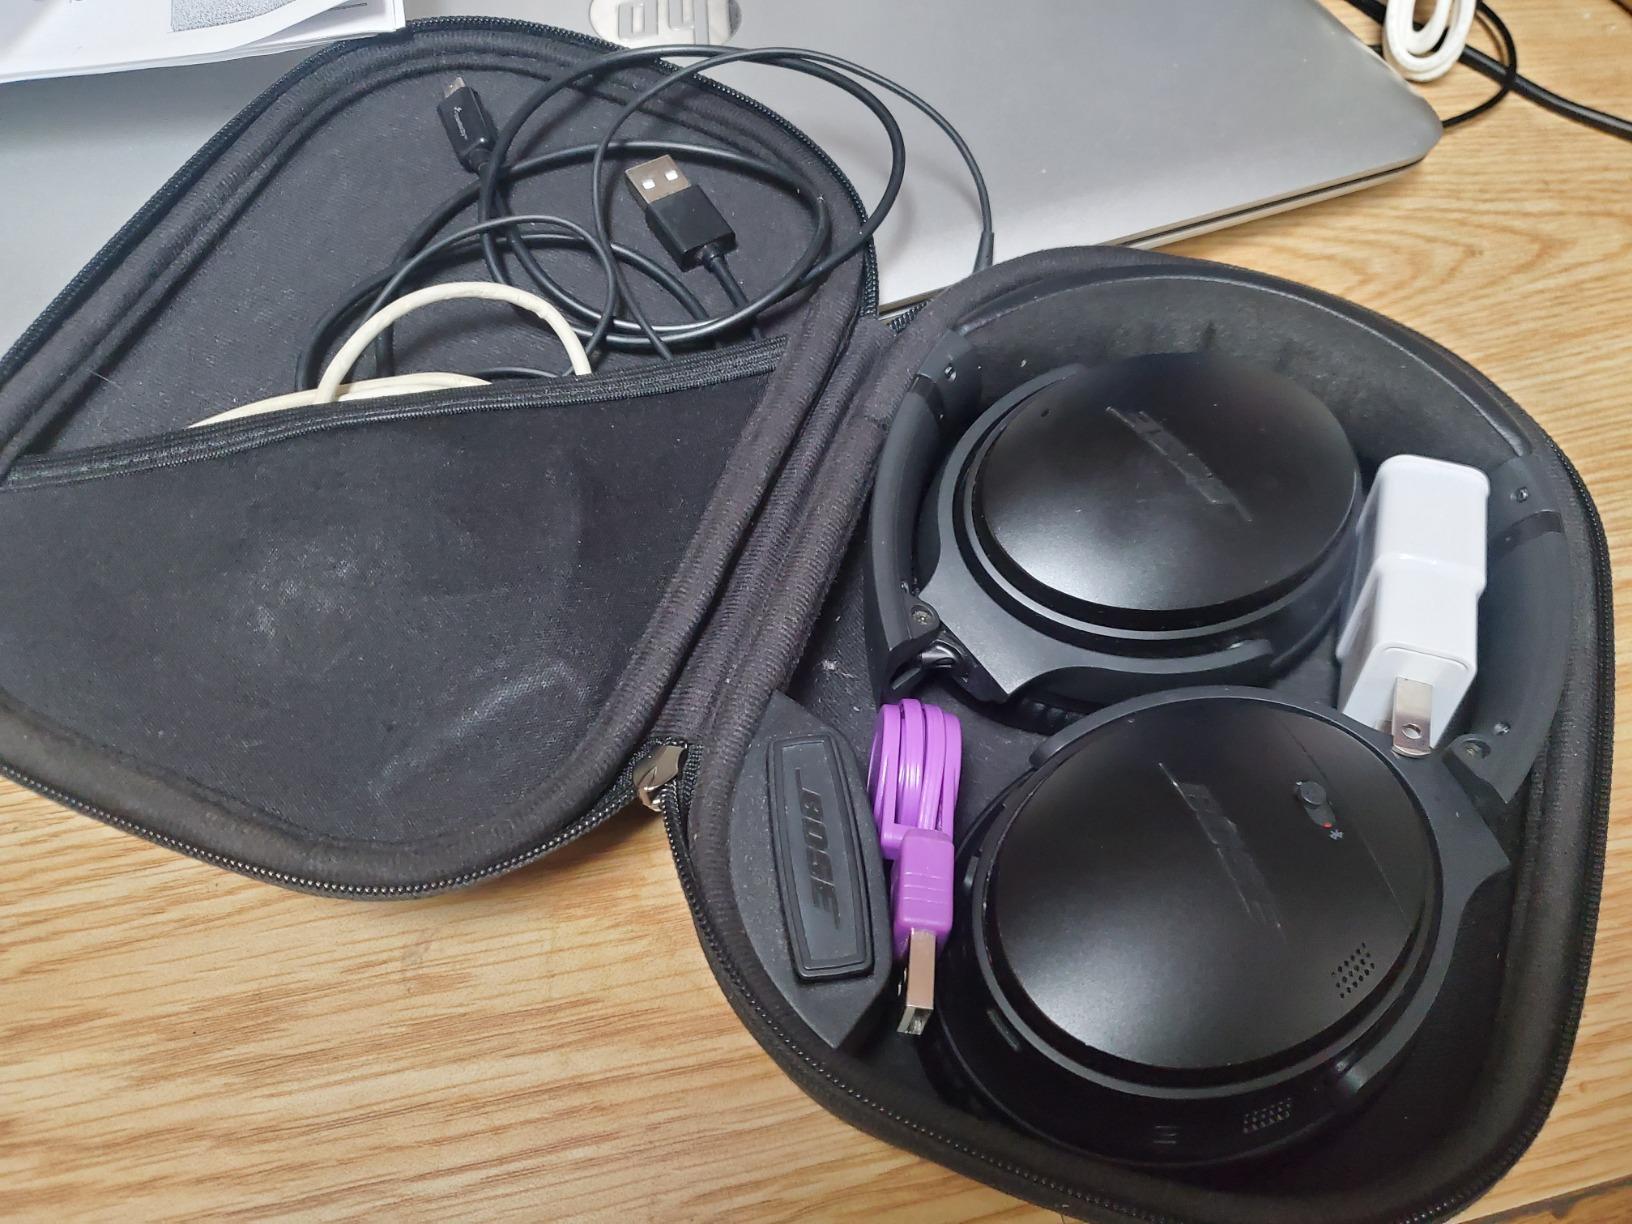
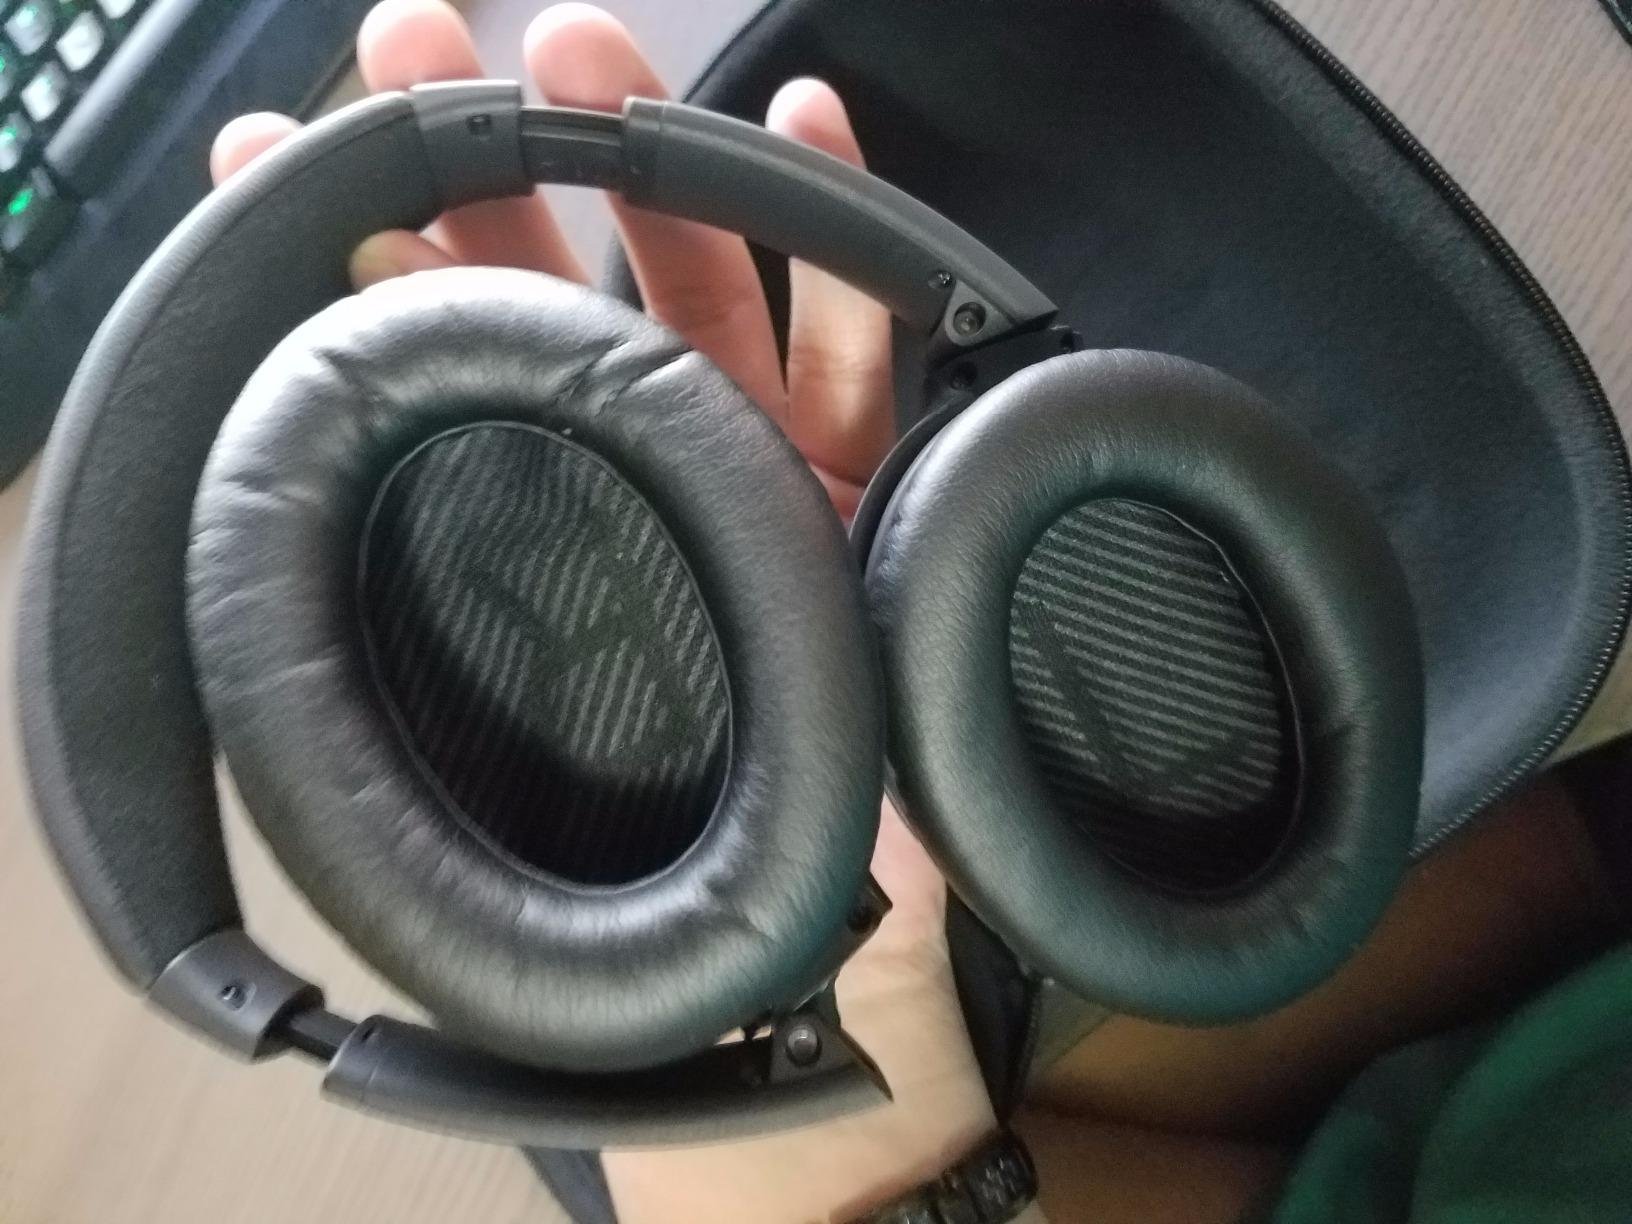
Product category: headphones
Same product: yes